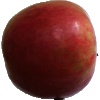
Label: Apple Crimson Snow 1